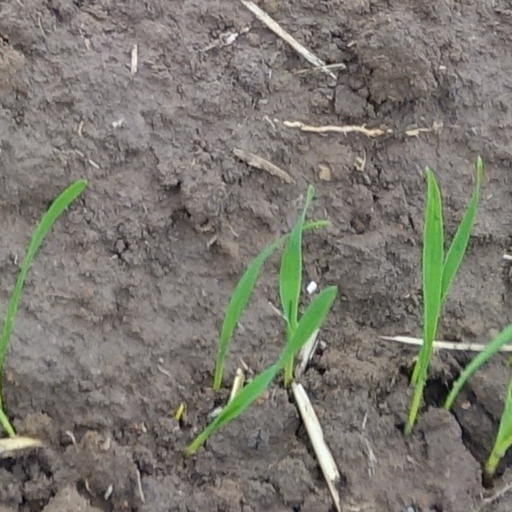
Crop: wheat